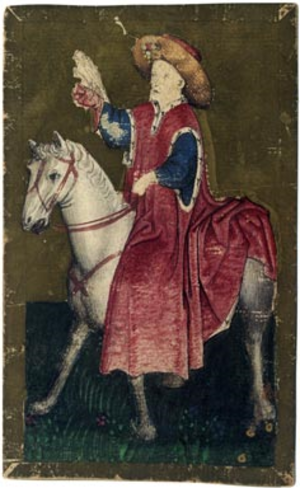
Carte Roi de Faucon du Ambraser Hofjagdspiel
L’Ambraser Hofjagdspiel, est un jeu de cartes peint vers 1440-1445 et dont la paternité est attribuée à Konrad Witz et à son atelier à Bâle.